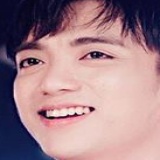
ca sĩ Soobin